177th Fighter Aviation Regiment PVO

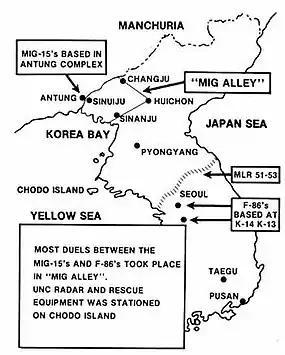
A map showing key air combat locations in the Korean War

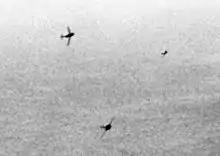
Three MiG-15s attacking American B-29s in 1951

On 9 September 1948, the 177th was transferred to the 303rd Fighter Aviation Division of the 19th Fighter Aviation Army's 31st Fighter Aviation Corps at Yaroslavl's Dyadkovo airfield. In December, it began re-equipping with Mikoyan-Gurevich MiG-9 jet fighters. The regiment began re-equipping with new Mikoyan-Gurevich MiG-15 fighters in March 1950. On 7 July, with the 303rd IAD, the regiment arrived at Vozdvizhenka in the Far Eastern Military District, leaving its aircraft behind. The 177th was transferred out of the division on 18 September, and was based at Sanshilipu in the People's Republic of China, to cover the main People's Liberation Army Navy base at Dalian. On 6 October, the regiment joined the 50th Fighter Aviation Division (the former 106th IAD), receiving 30 new MiG-15bis fighters.